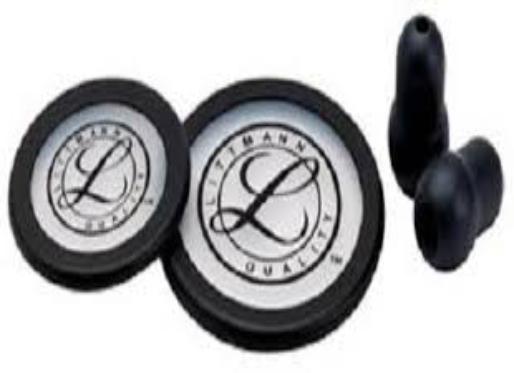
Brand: littmann
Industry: Electronic